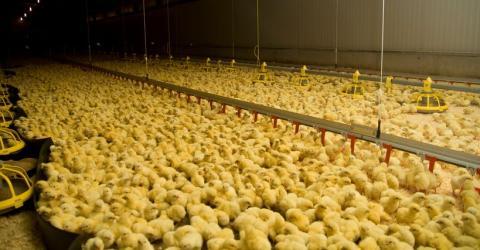
Vifaranga vyenye rangi ya njano vikiwa ndani ya banda maalumu lililofunikwa kwa ajili ya kupata joto ili waweze kukua kwa haraka. Humu ndani pia zimepita bomba za maji na chakula, hawa hutumika kwa ajili ya matumizi ya binadamu baadae, pia matumizi ya biashara kuuzia watu wengine.